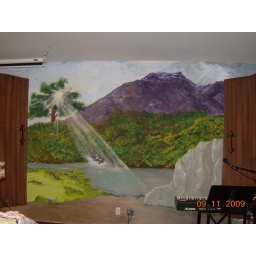
painting on wall of church that shows a cowboy in the river with a light shining on him